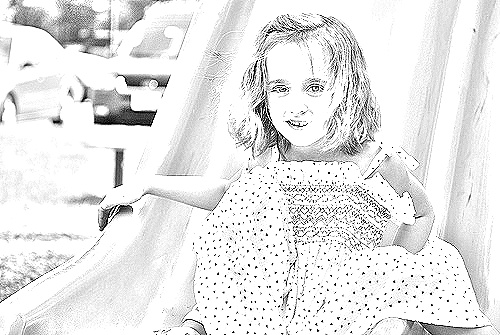
Portrait style: Sketch Portrait